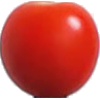
Label: Tomato Cherry Red 1